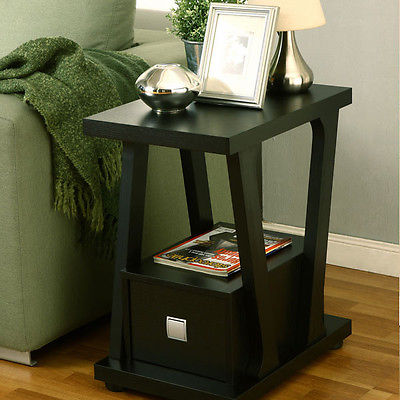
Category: table